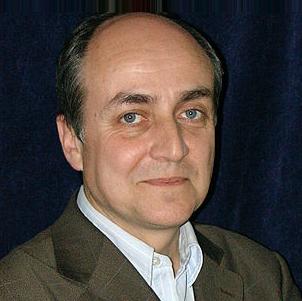
Age: 48